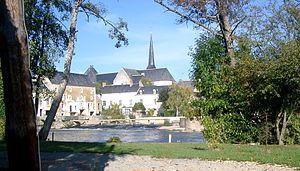
barrage sur le loir, moulin et eglise
Vaas est une commune de France située dans le département de la Sarthe et la région des Pays de la Loire, peuplée de 1 510 habitants.